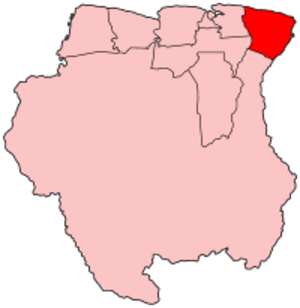
Marowijne
Kort over Surinam. Marowijne-distritet er fremhævet med rødt.
Marowijne er et distrikt i Surinam beliggende i den nordøstlige del af landet, grænsende mod Atlanterhavet og Fransk Guyana. Marowijnes hovedstad hedder Albina, og andre byer inkluderer Moengo og Wanhatti.